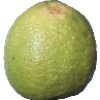
Label: Limes 1